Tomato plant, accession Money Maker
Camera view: bottom (45 deg); turntable rotation: 120 degrees
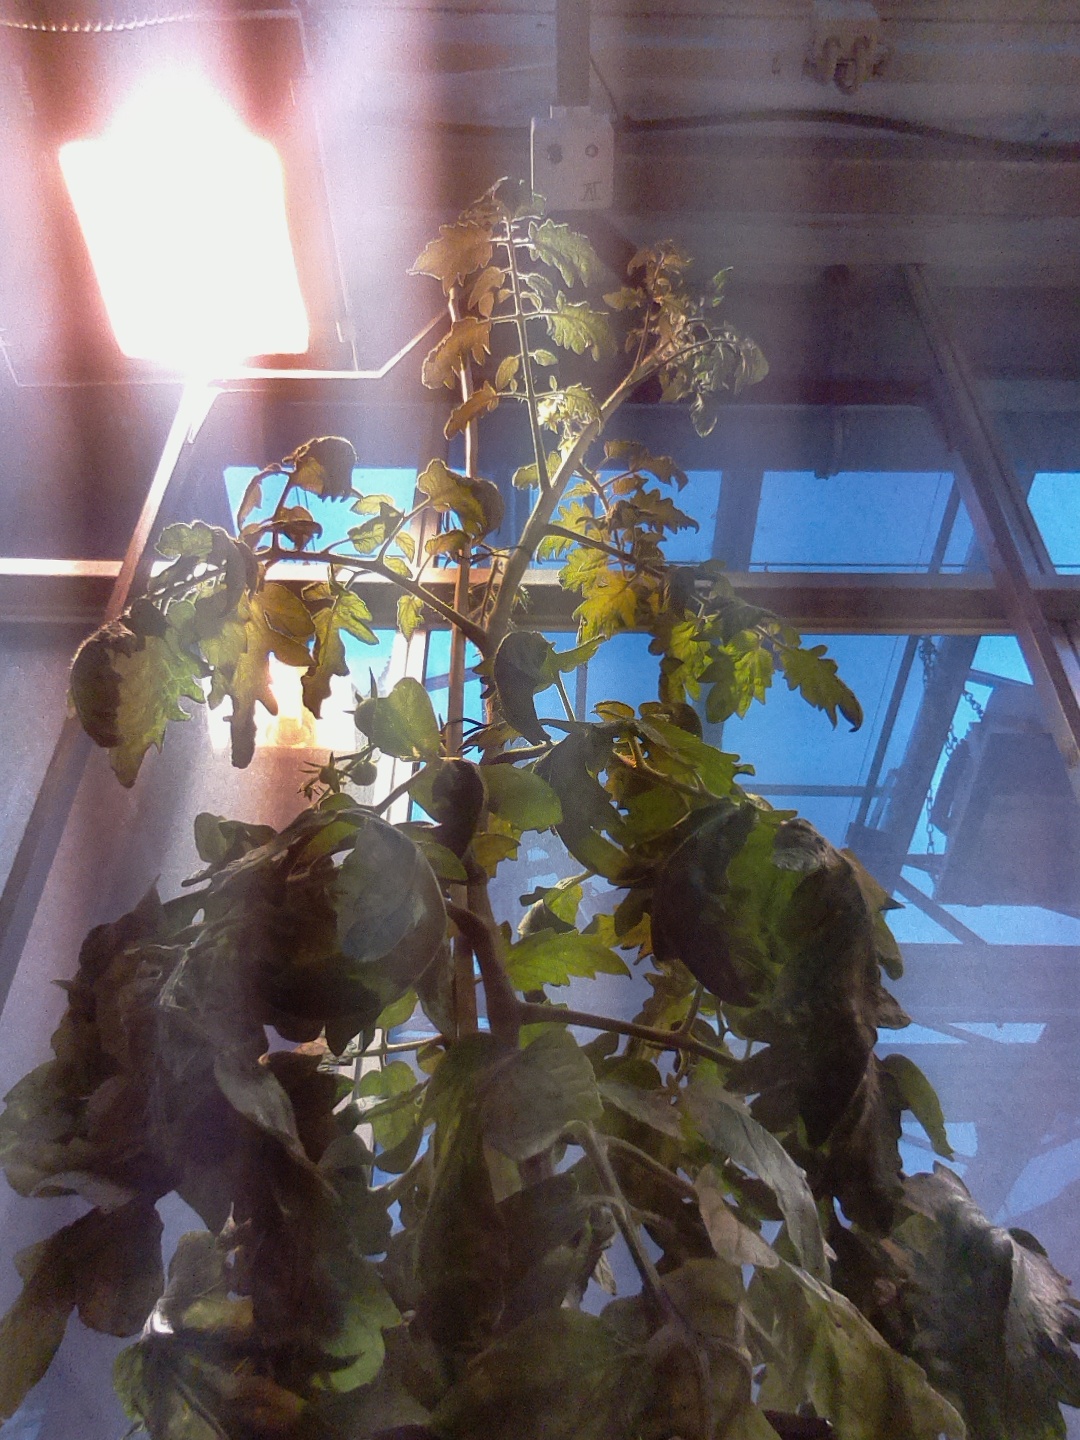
BBCH growth stage 73: 30%-40% of final fruit size